May Morris

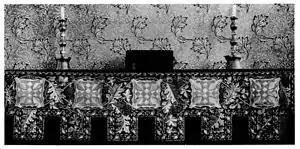
Embroidered Altar frontal, executed by May Morris from a design by Philip Webb.

May Morris was an influential embroiderer and designer, although her contributions are often overshadowed by those of her father, a towering figure in the Arts and Crafts movement. She continued his resurrection of free-form embroidery in the style which would be termed art needlework. Art needlework emphasized freehand stitching and delicate shading in silk thread thought to encourage self-expression in the needleworker in sharp contrast with the brightly coloured Berlin wool work needlepoint and its "paint by numbers" aesthetic which had gripped much of home embroidery in the mid-19th century.